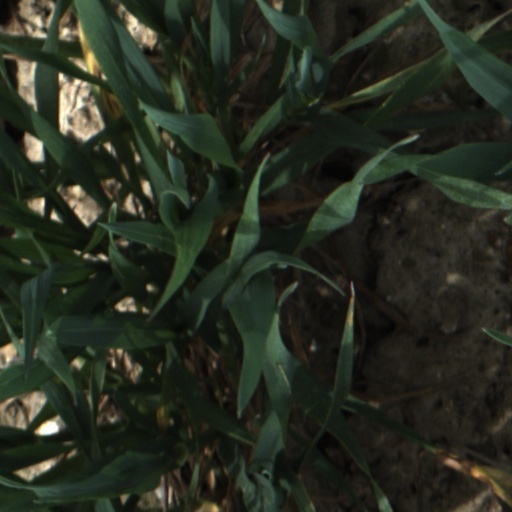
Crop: wheat